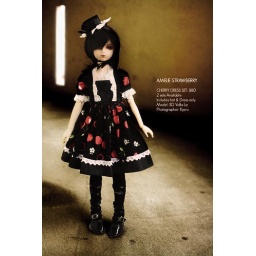
hehe hizaki looks so cute here...posing in a dress...but atleast he's on a girl body.